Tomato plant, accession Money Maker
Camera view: bottom (45 deg); turntable rotation: 240 degrees
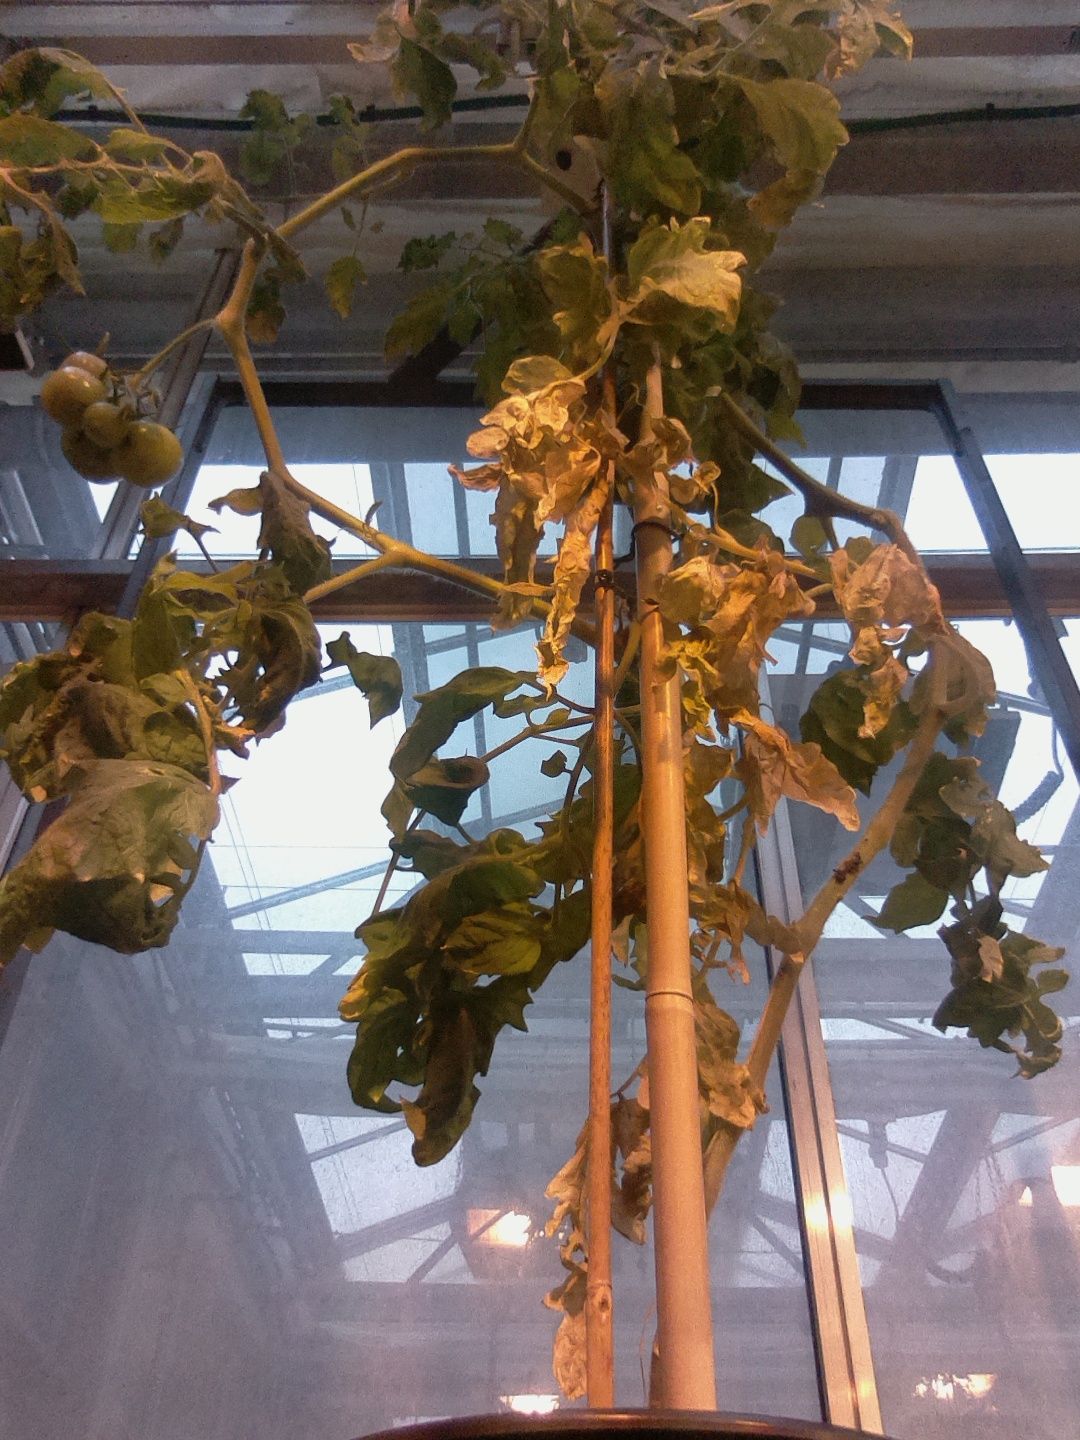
BBCH growth stage 78: 80% -90% of final fruit size